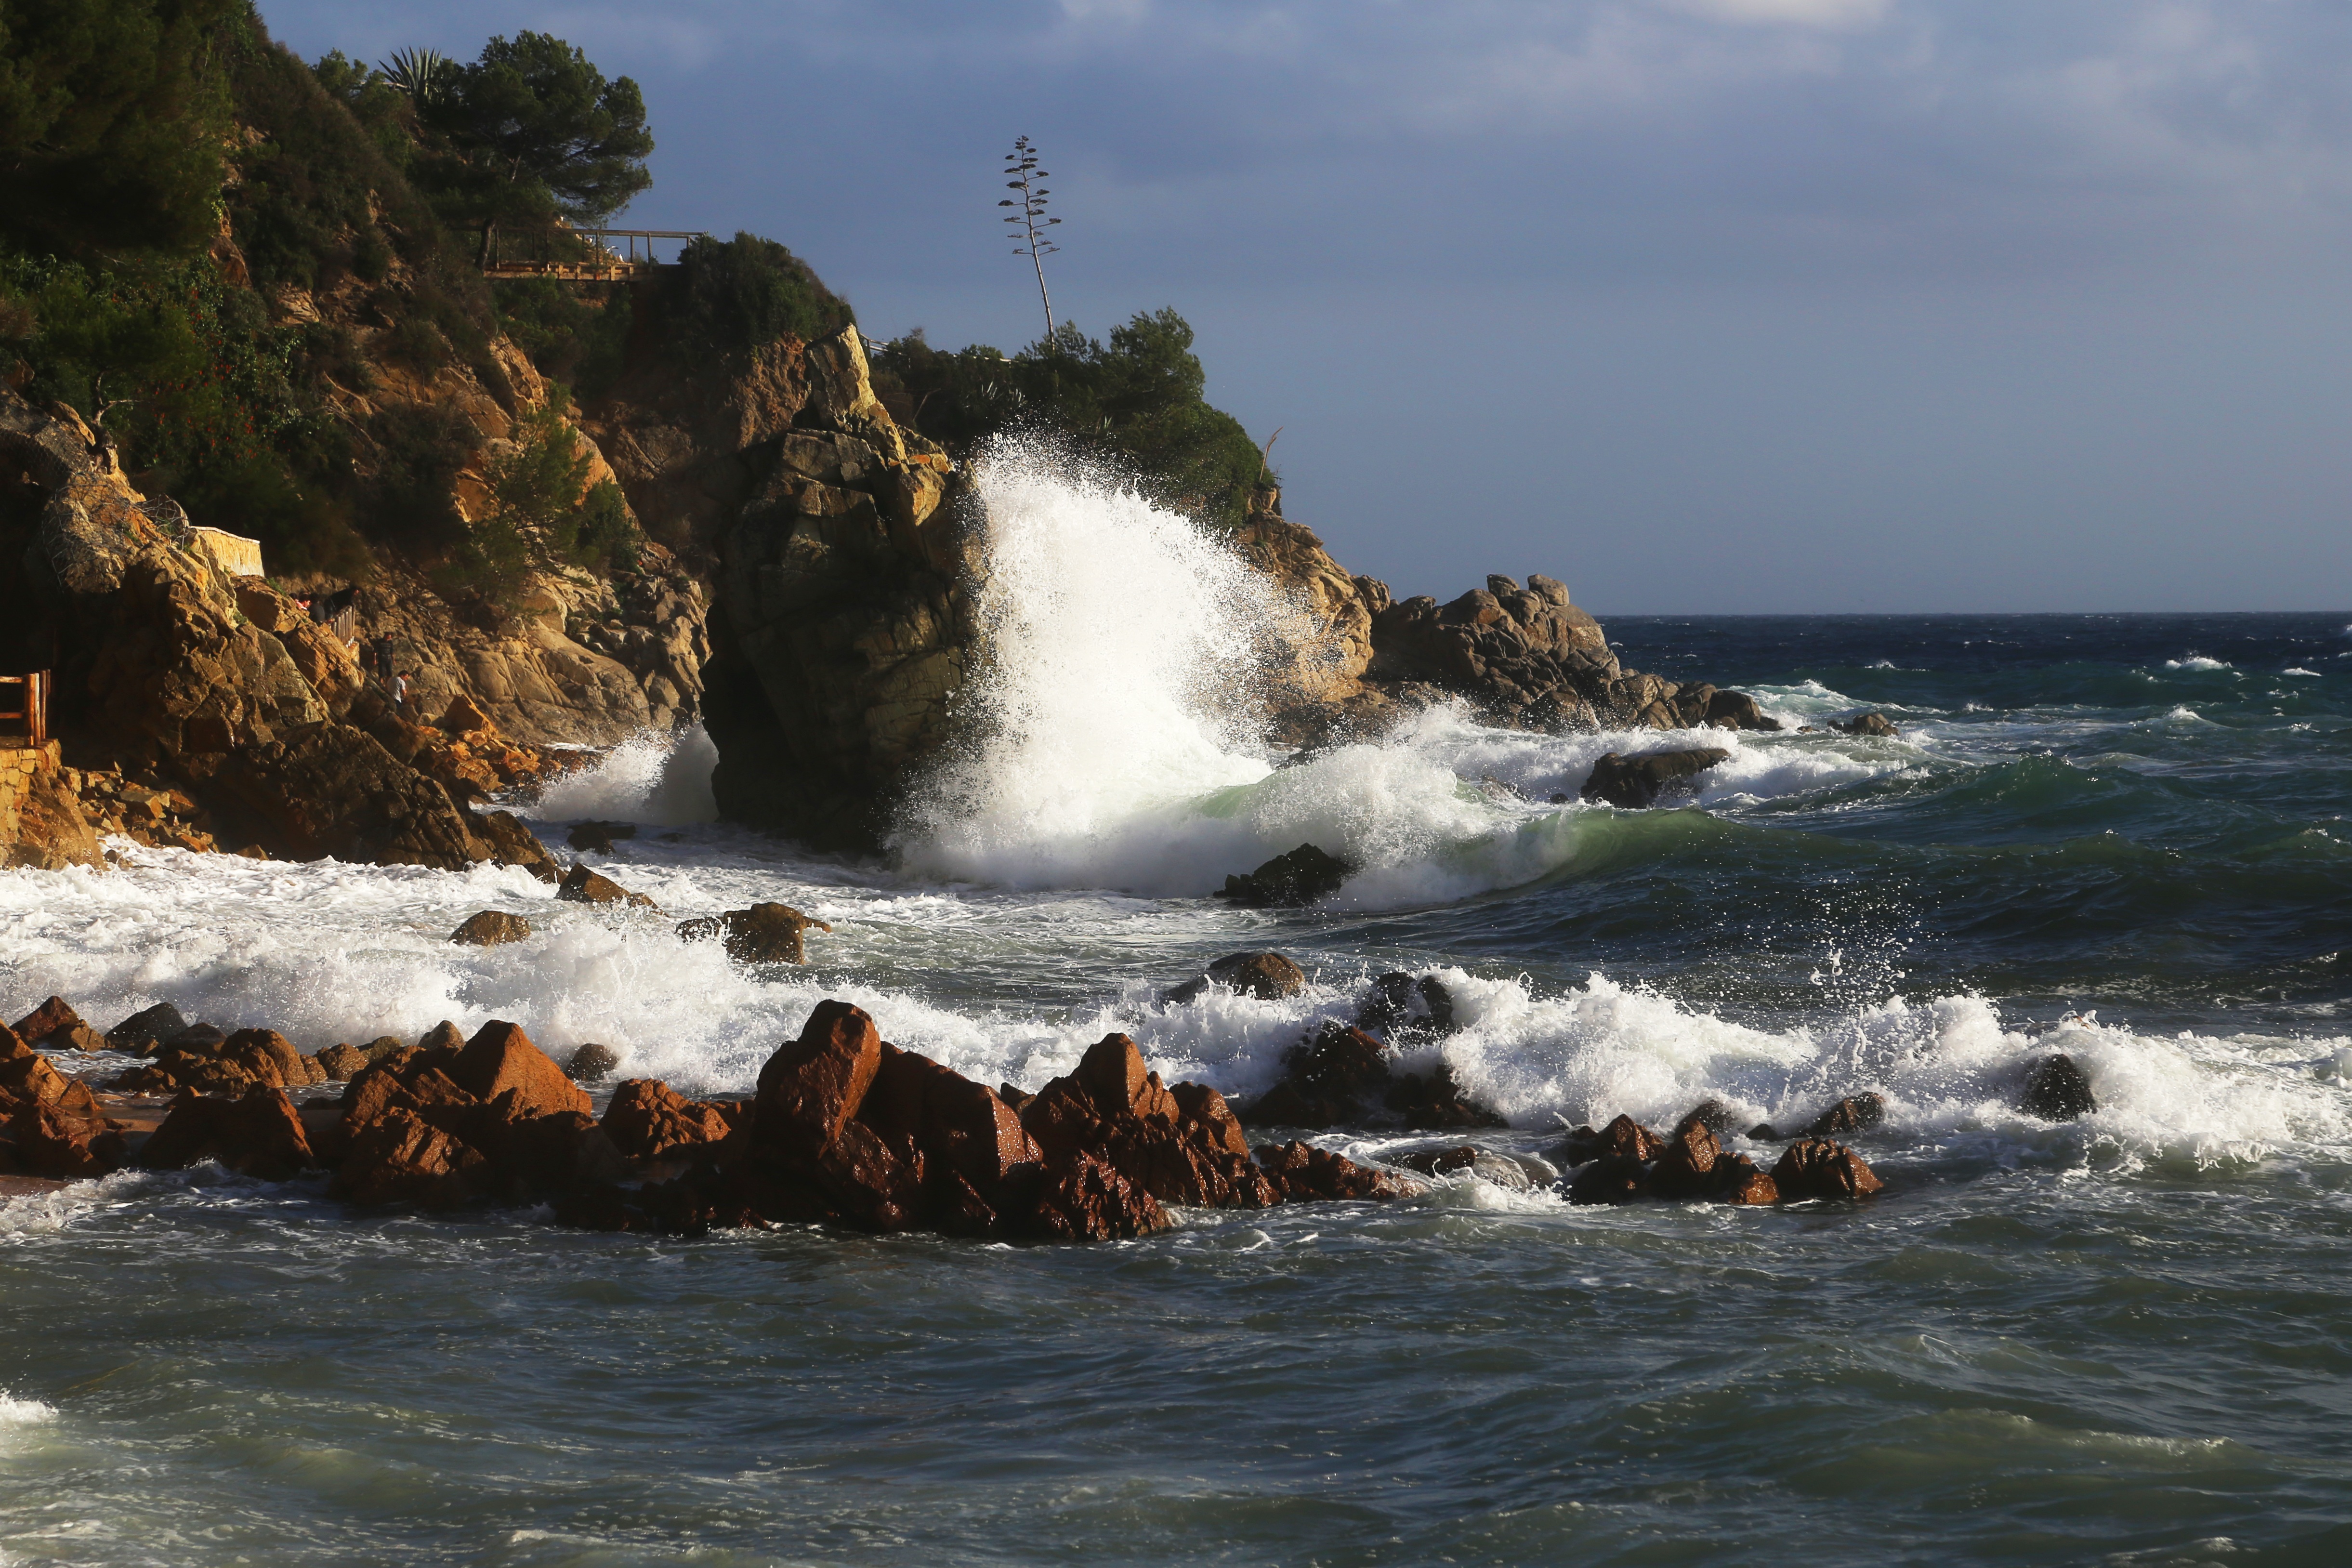
beach, sea, coast, water, rock, ocean, shore, wave, wind, vacation, cliff, cove, bay, rapid, tourism, terrain, material, body of water, stroll, rocks, spain, cape, element, landform, the mediterranean sea, costa brava, wind wave